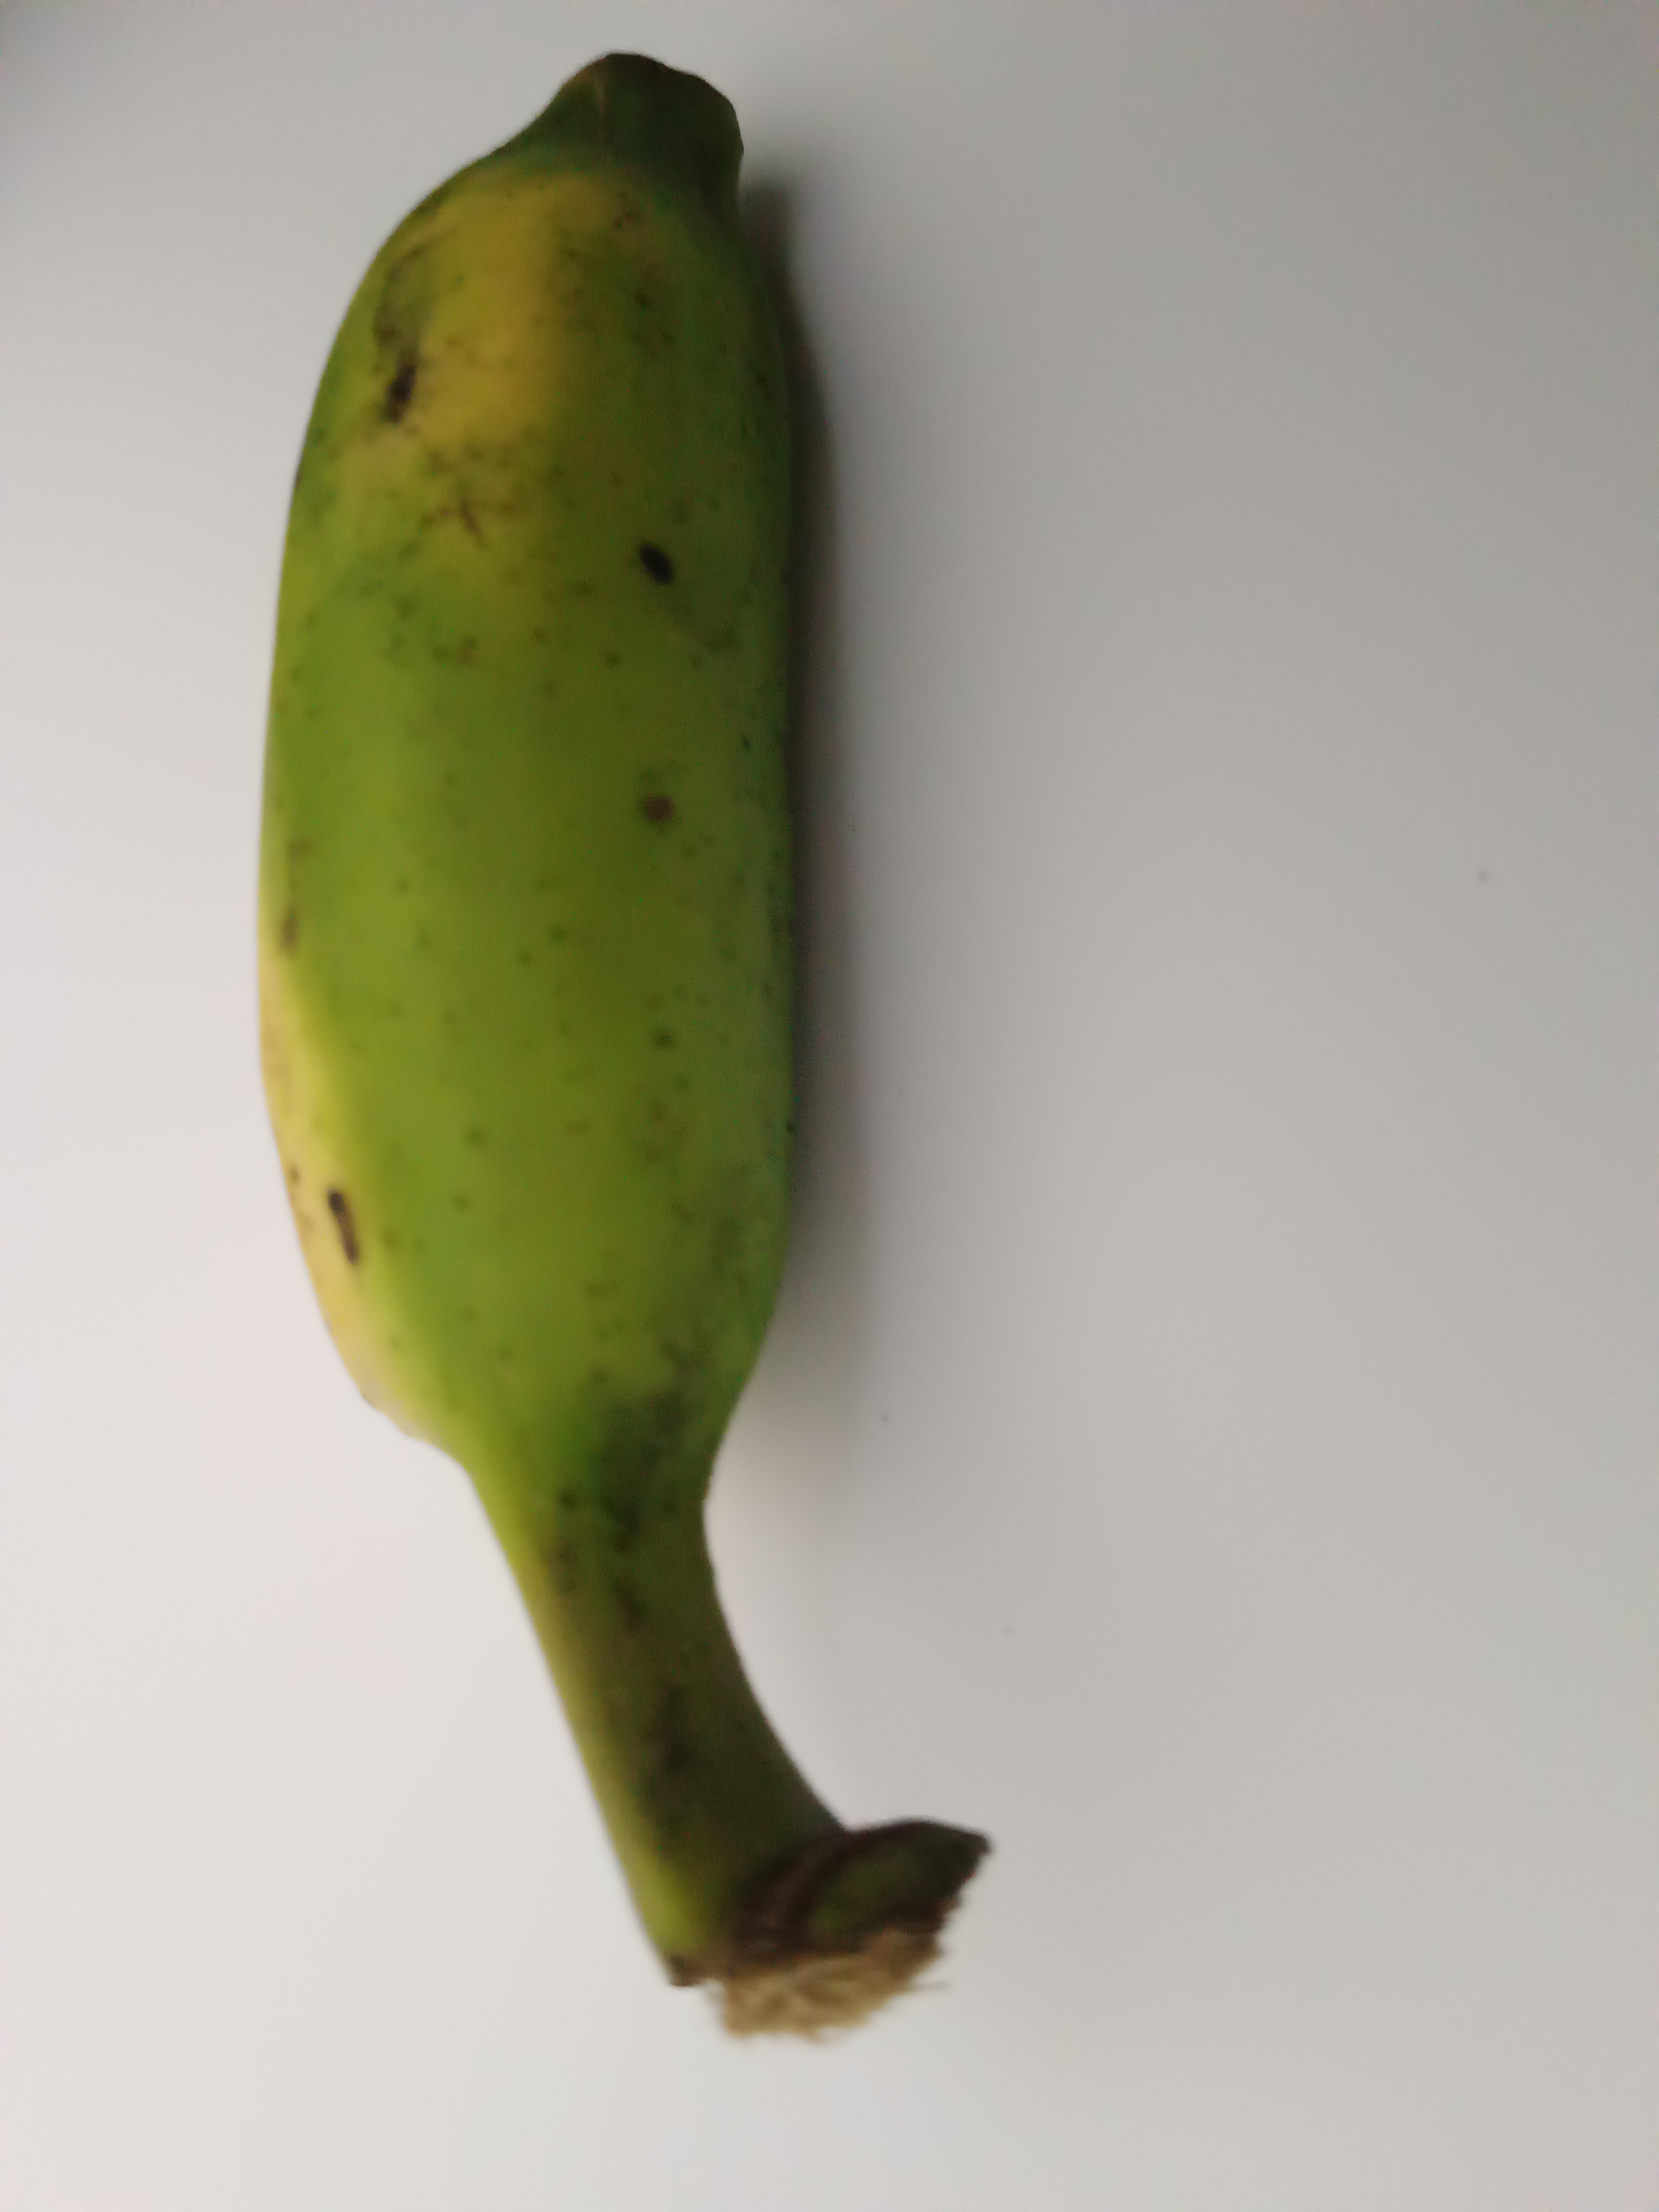
Banana variety: Champa